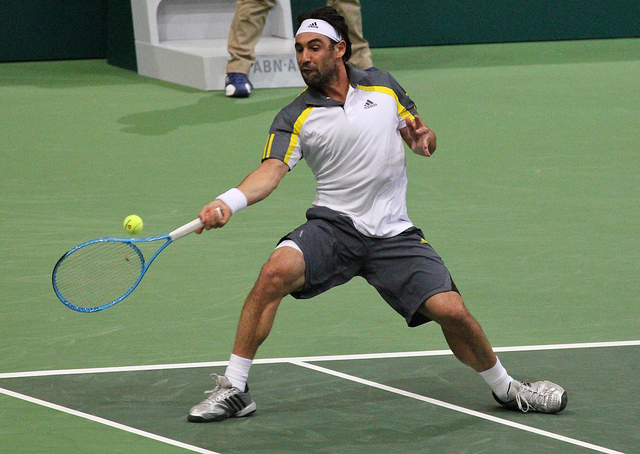
một nam vận động viên tennis đang xoay người để đánh bóng